Victorian Undead

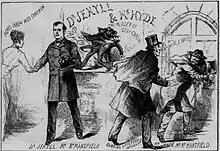
Jekyll and Hyde

In 1899, nearly a year after the revenant attack on London, as the city continues to rebuild, Holmes, having completed recreating his lost files, is contacted by Mr. Utterson regarding the recent strange behavior of his friend Dr. Henry Jekyll, including his role in the death of a young girl and a mysterious assistant known only as "Edward Hyde". Investigating Jekyll's lab, Holmes and Watson's examination of the tissue consumed by dead flies in the lab reveals that Jekyll has access to a revenant, but a confrontation with Jekyll that night reveals that he "is" the revenant; having suffered a psychotic breakdown from stress prior to the revenant outbreak that fractured his personality, Jekyll initially maintained control through a serum provided by a Limehouse herbalist, but after he was attacked by a revenant and his supplier killed in the fire, he was forced to ration his supply and restrain himself, the infection having resulted in him retaining his own mind while under the serum's influence while occasionally reverting to his other persona and revenant instincts, as well as escaping his confinement on some occasions. With no way to contain Hyde as he escapes his house, Jekyll begs Holmes to kill him while he is still himself after being injected with the last of his serum, with Watson mercifully shooting his head off.